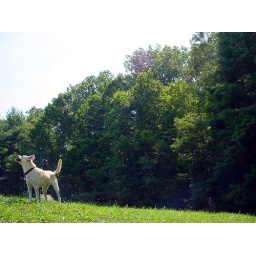
another tree by the lake